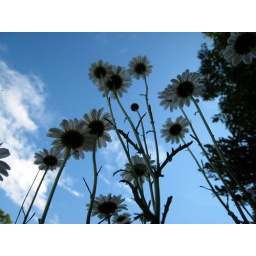
lying in the grass, looking up at the sky at the ramapo mountain reservation in mahwah, nj.